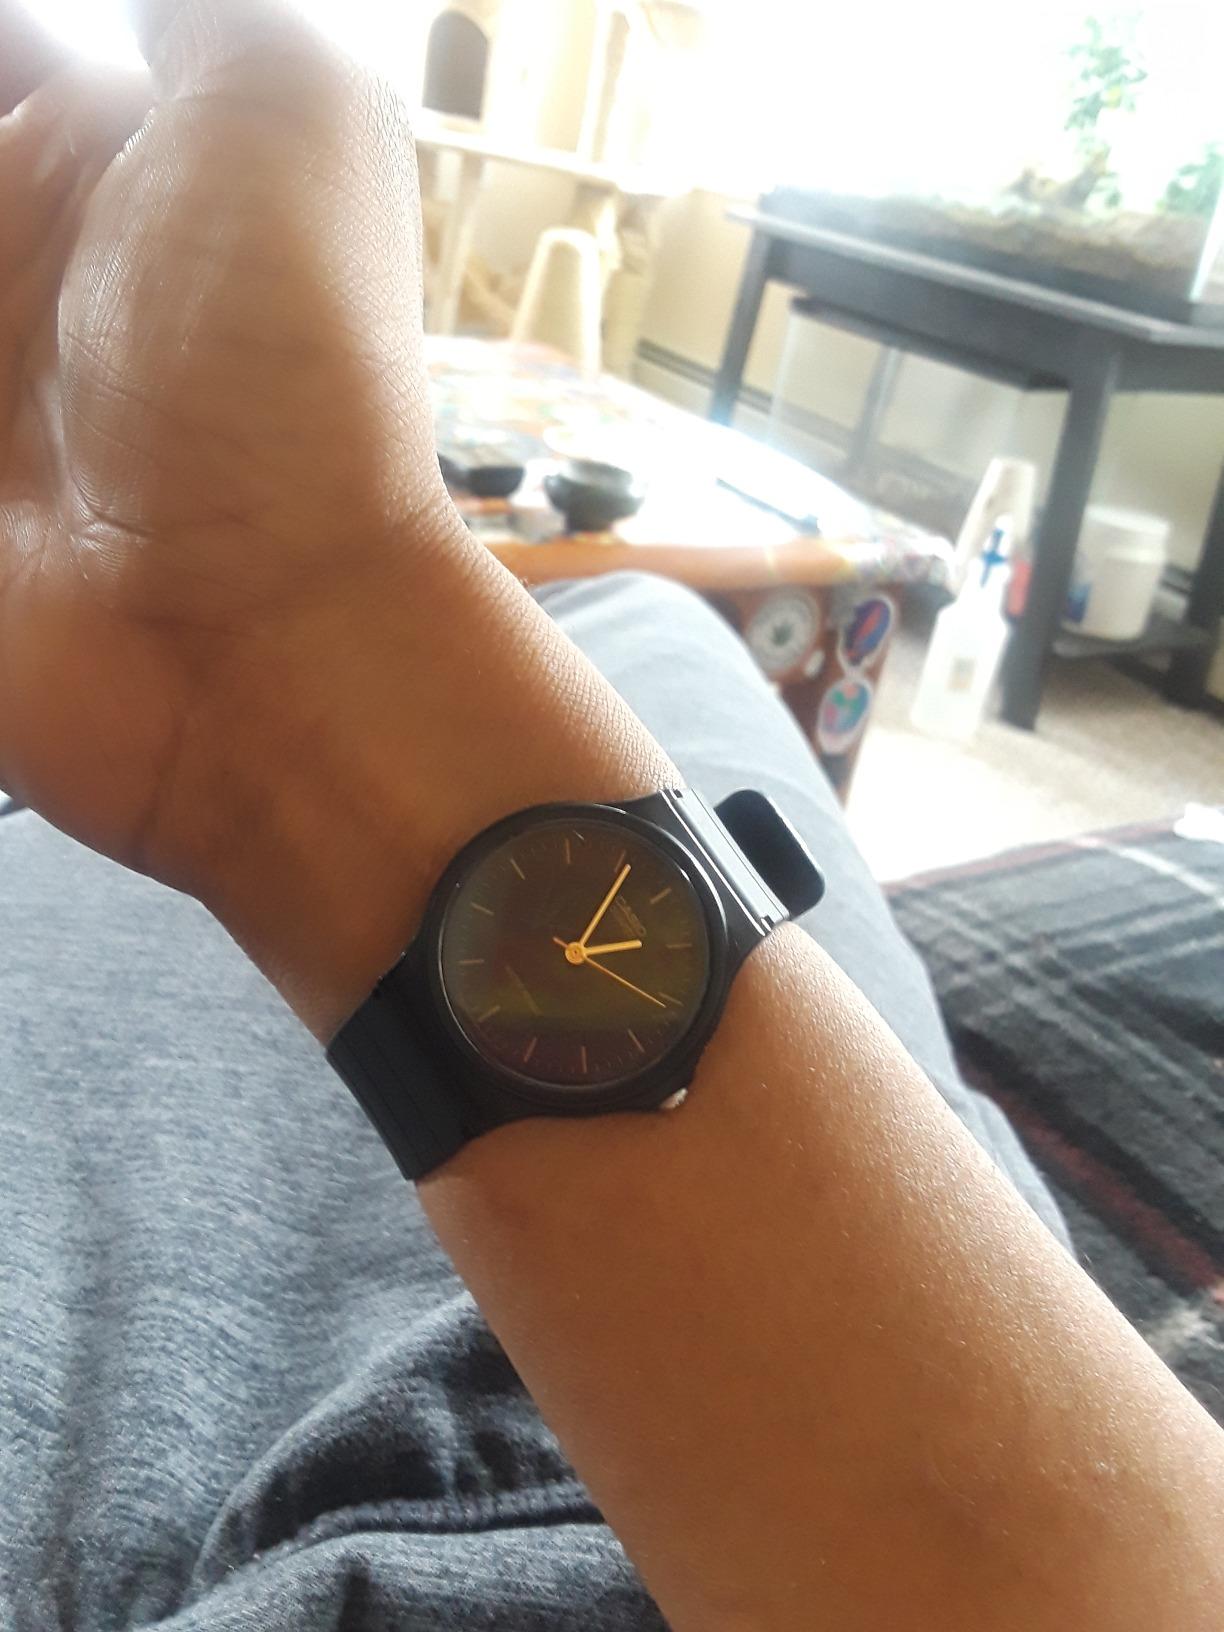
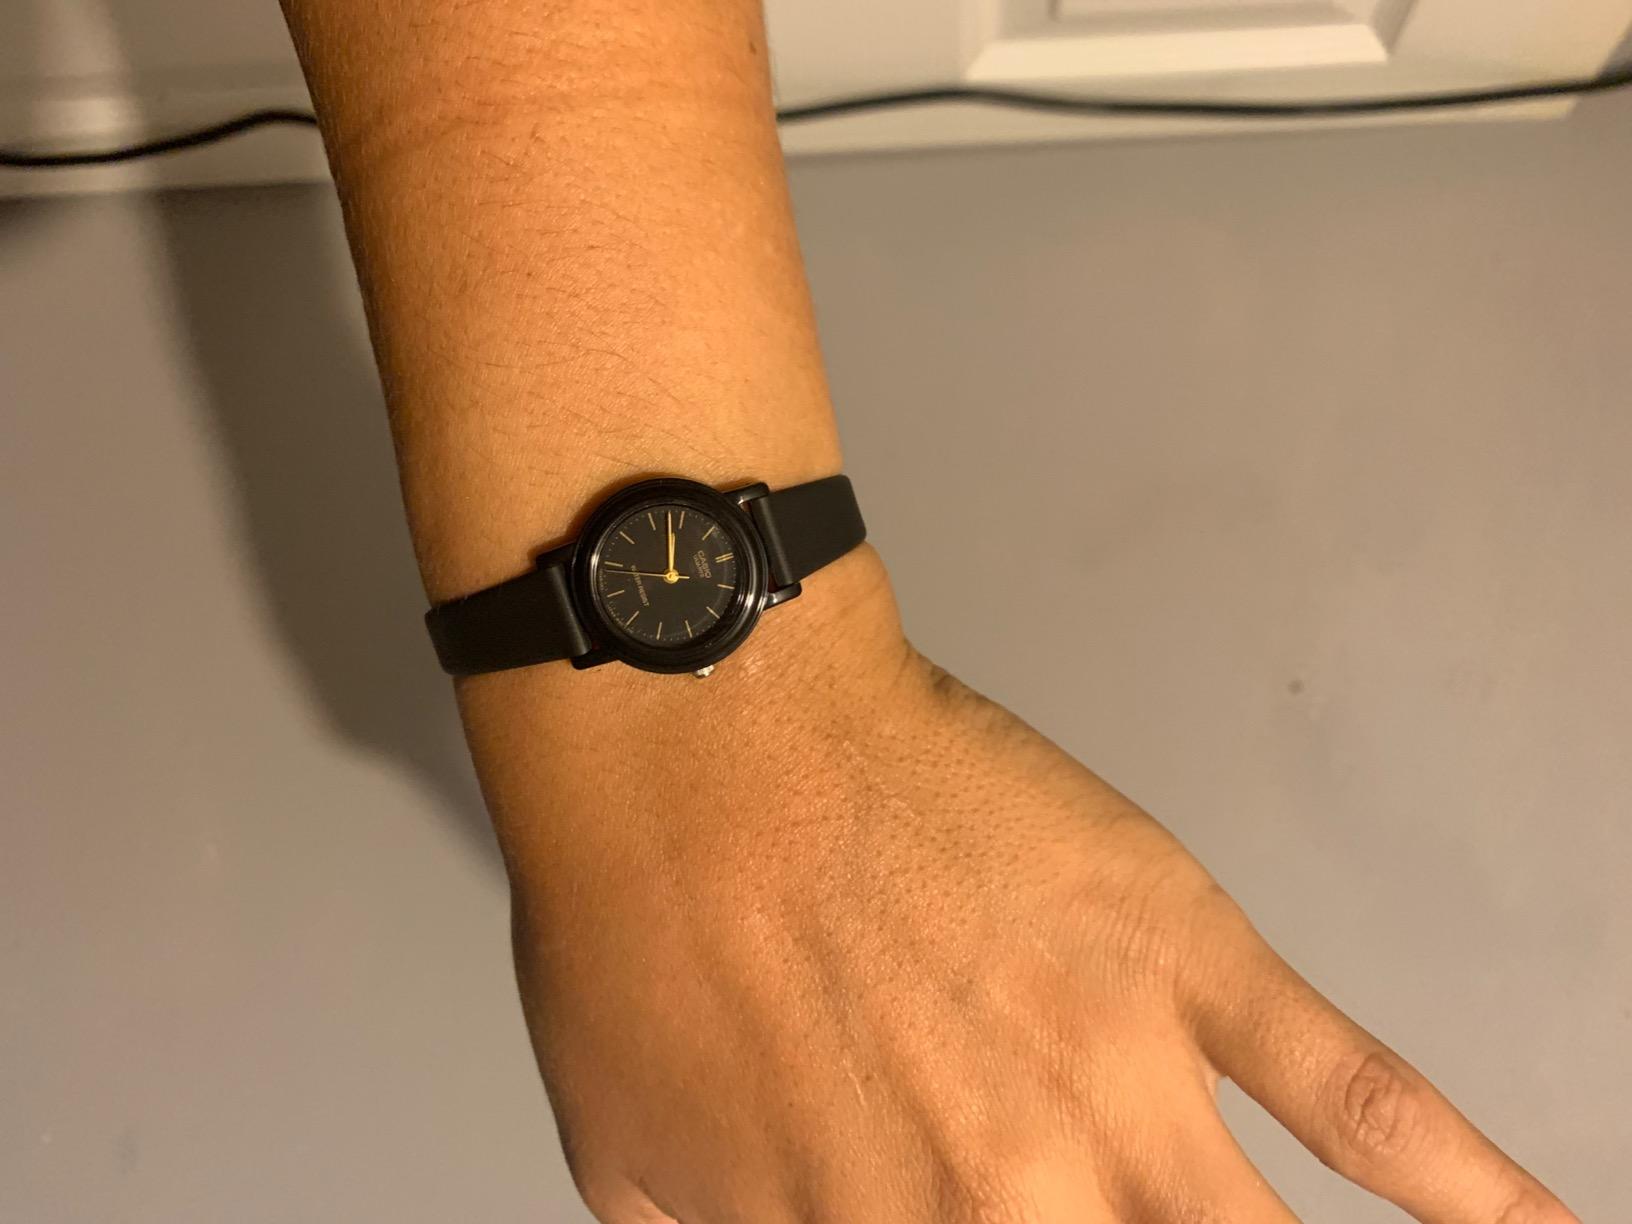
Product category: accessories_watch
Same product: no